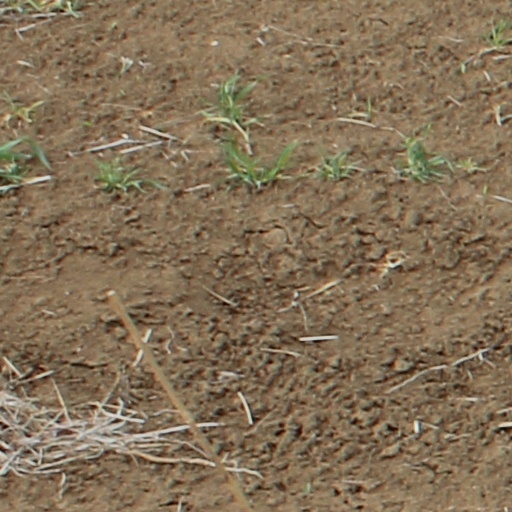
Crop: wheat